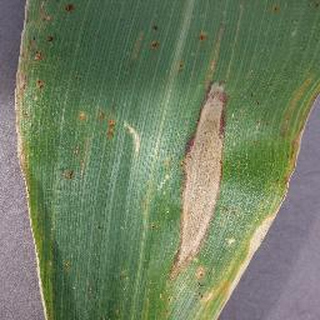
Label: corn_northern_leaf_blight